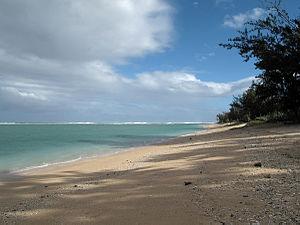
Vue du lagon de L'Ermitage au matin, à la Réunion.
L'île de La Réunion est un département d'outre-mer français situé dans le sud-ouest de l'océan Indien.
Les plages de La Réunion sont des plages de l'océan Indien formées sur les côtes de La Réunion.
La plage de l'Hermitage est une plage de sable blanc de l'ouest de La Réunion, protégée par un récif corallien. Longtemps appelée L'Ermitage, elle doit son nom au lieu-dit qui la borde, L’Hermitage les Bains.